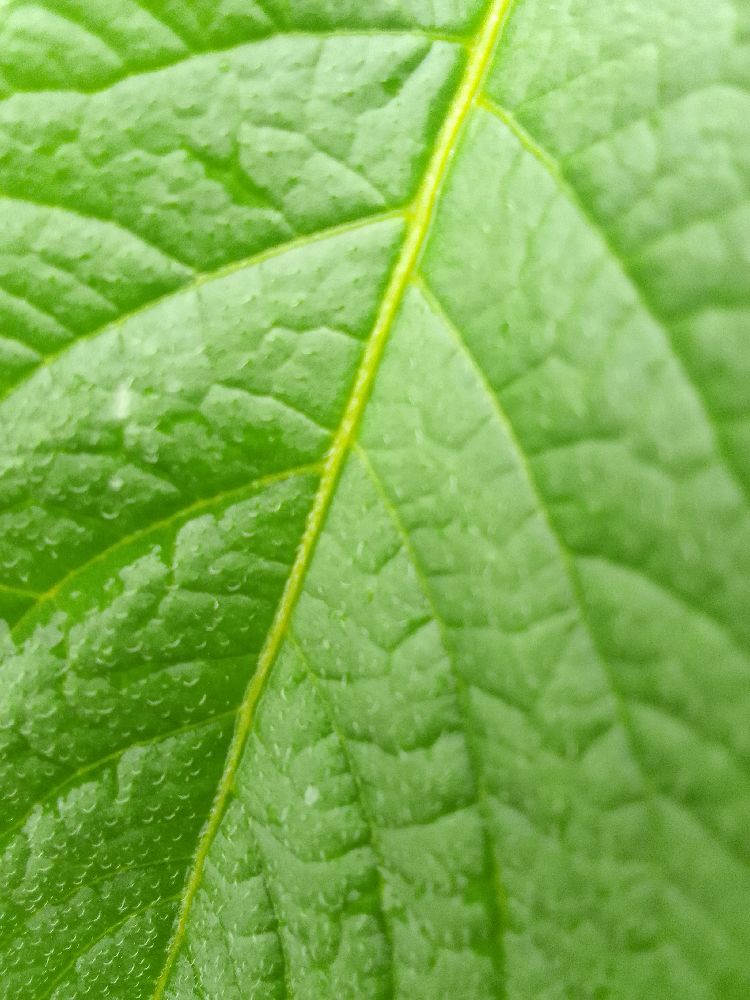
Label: Healthy